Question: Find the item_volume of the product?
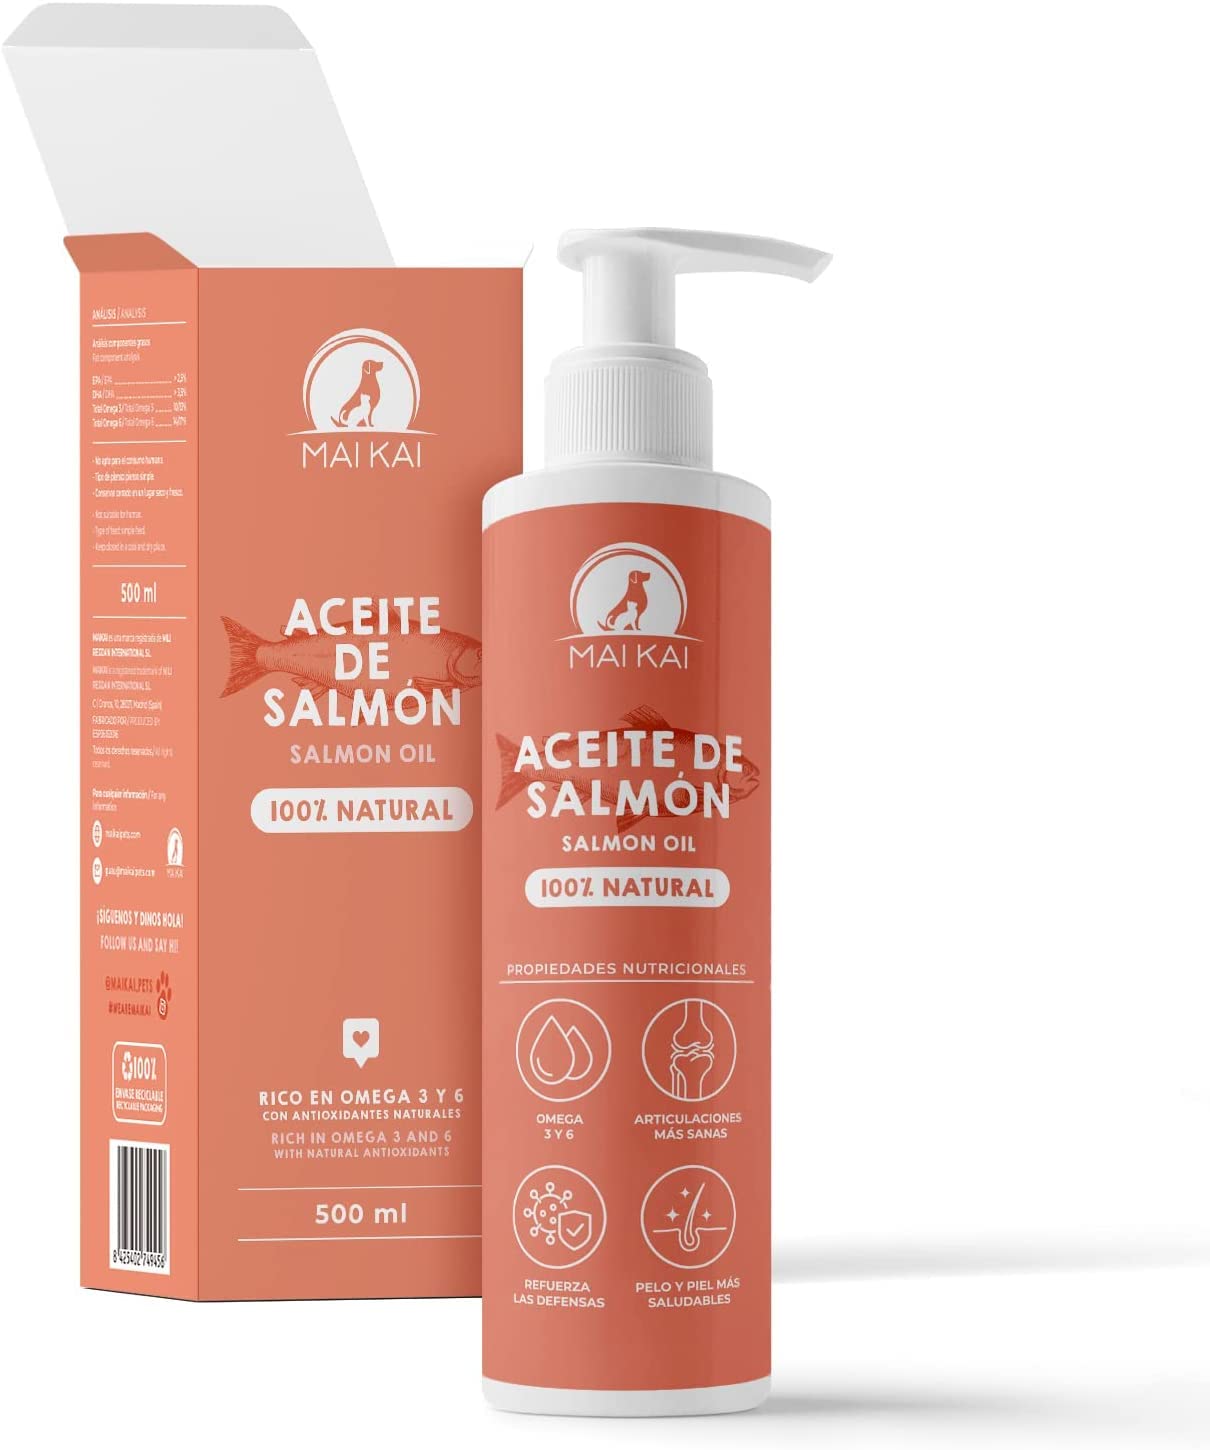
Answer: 500.0 millilitre